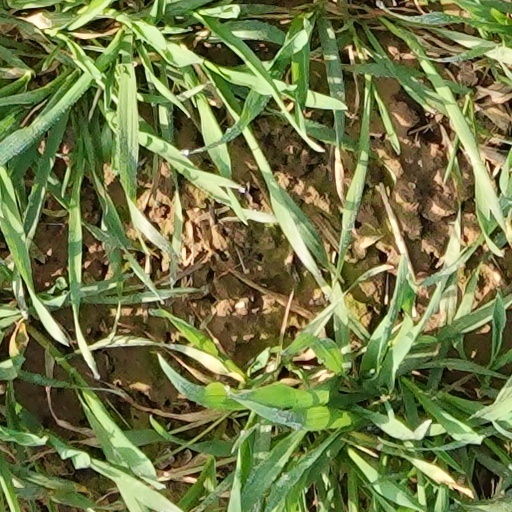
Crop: wheat